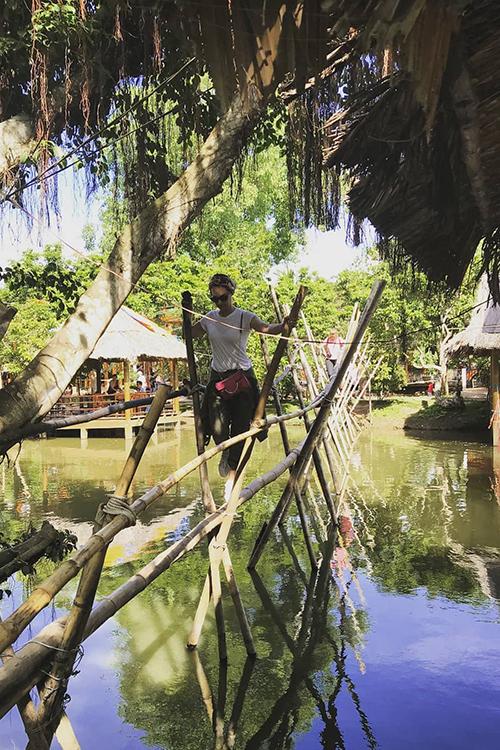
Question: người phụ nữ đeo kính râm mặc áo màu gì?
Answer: màu trắng